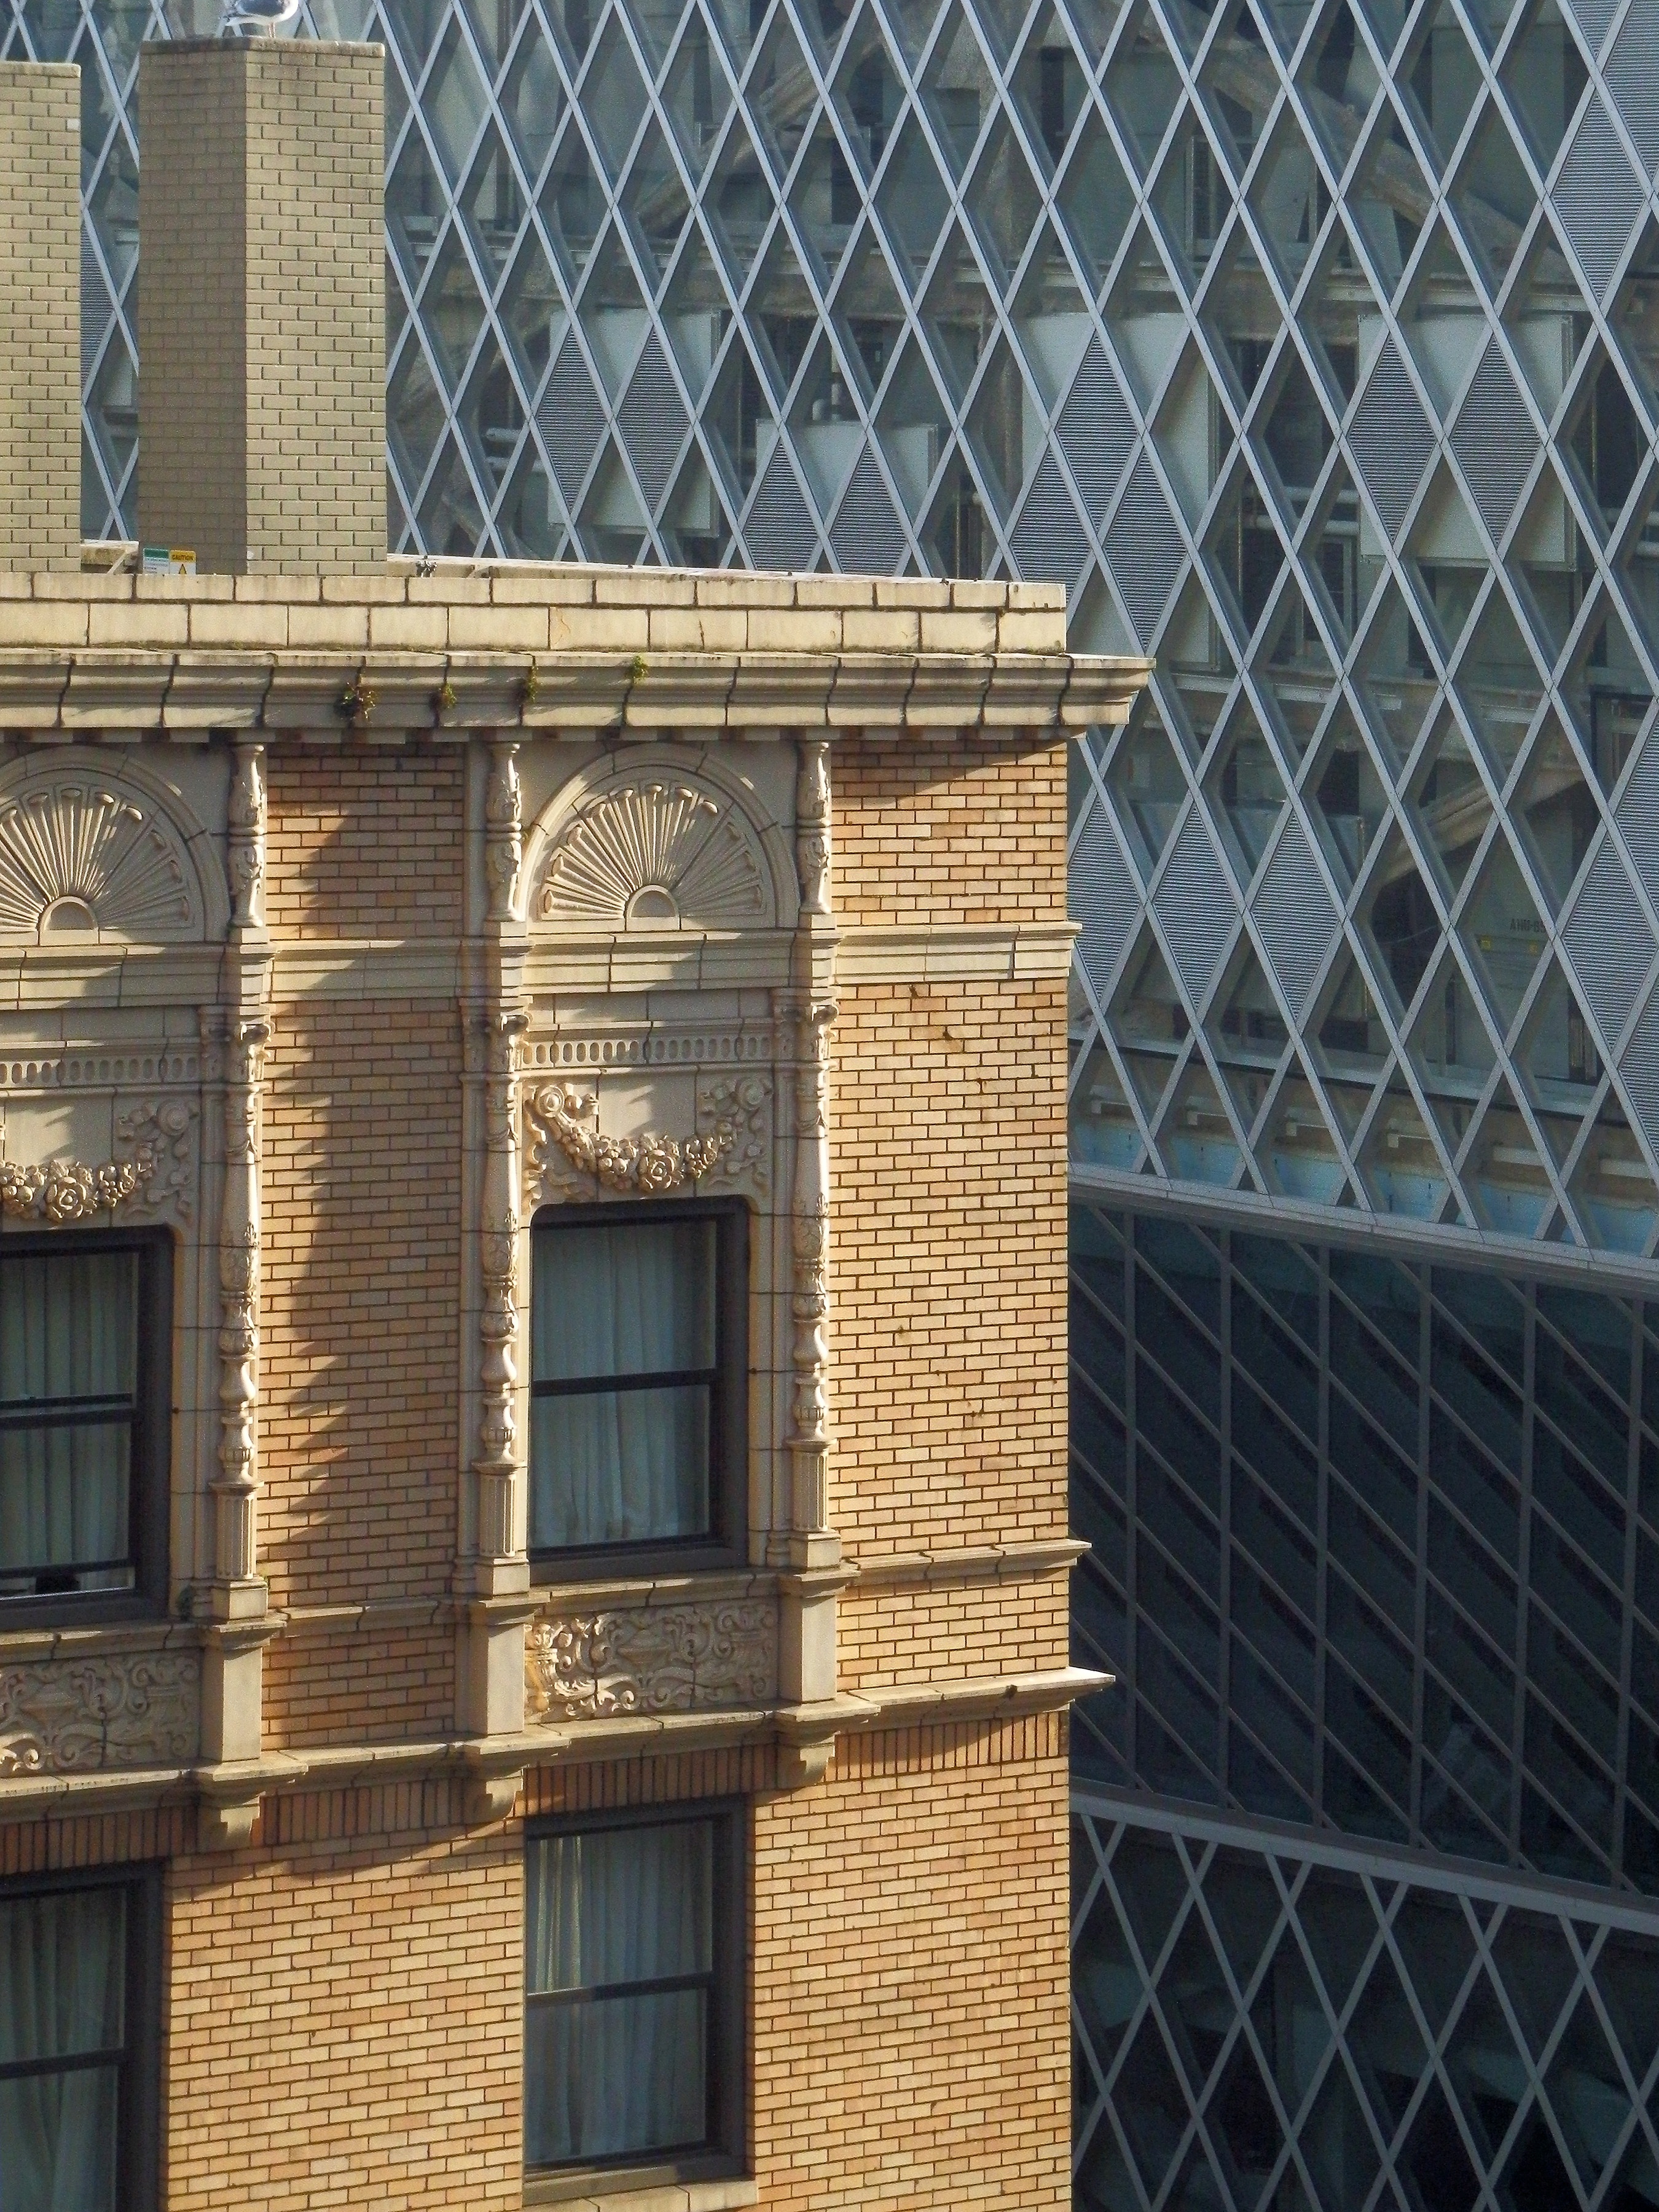
architecture, wood, house, window, roof, building, city, home, urban, wall, cityscape, downtown, facade, brick, material, washington, seattle, pacific northwest, brickwork, siding, residential area